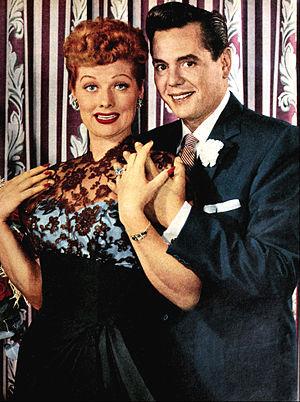
Desi Arnaz, né le 2 mars 1917 à Santiago de Cuba et mort le 2 décembre 1986 à Del Mar, Californie, est un acteur, producteur et chanteur américain.
Lucille Désirée Ball est une actrice, productrice et réalisatrice américaine, née le 6 août 1911 à Jamestown, New York et morte le 26 avril 1989 à Beverly Hills.